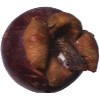
Label: Mangostan 1